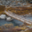
Label: bridge